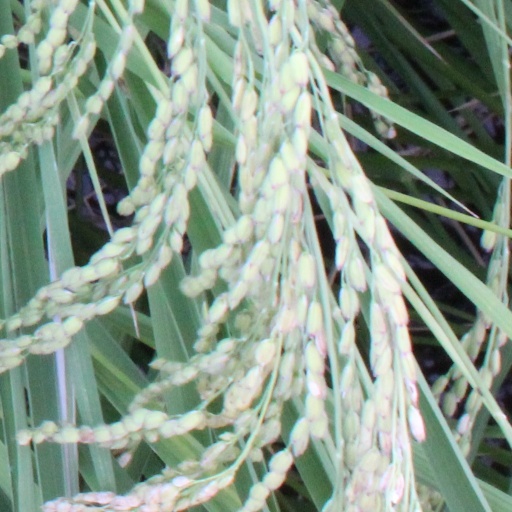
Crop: rice